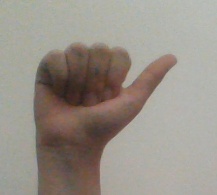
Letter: dhad